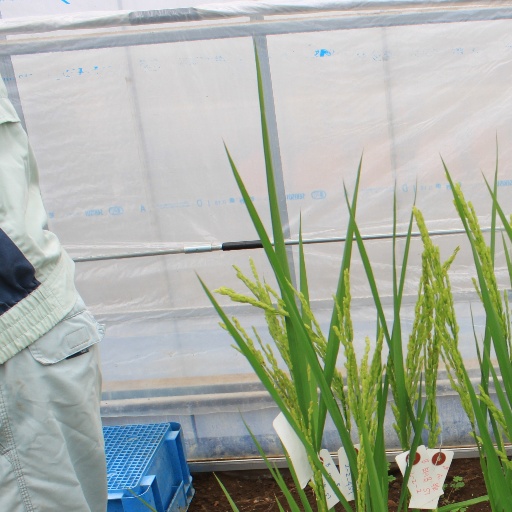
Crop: rice